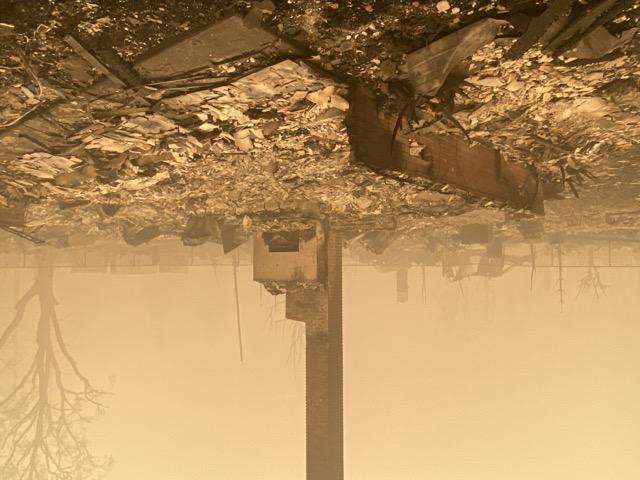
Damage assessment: destroyed